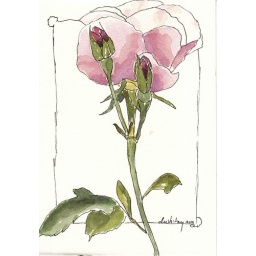
pink rose in convent garden, Or